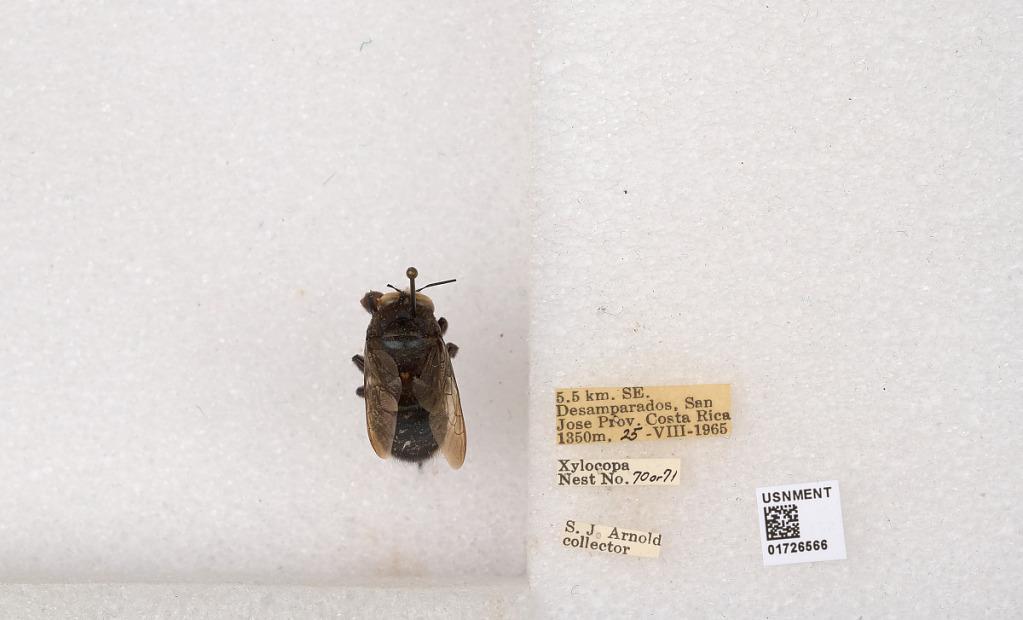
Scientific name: Xylocopa (Schonnherria) lateralis Say
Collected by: J. Araujo
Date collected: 1965-8-25
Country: Costa Rica
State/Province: San Jose
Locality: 5.5 km. SE. Desamparados